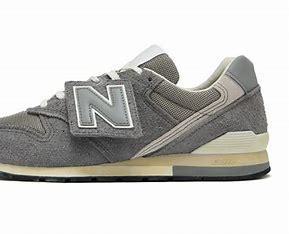
Brand: New
Model: Balance New Balance 996 Series